Lost in Yonkers (film)

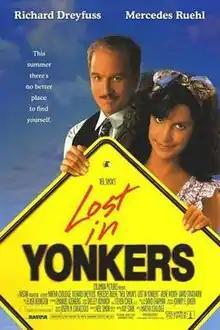
Theatrical release poster

Lost in Yonkers is a 1993 American film adaptation of Neil Simon's 1991 Pulitzer Prize-winning play of the same name, directed by Martha Coolidge. It stars Irene Worth, Mercedes Ruehl, and Richard Dreyfuss. It was the first theatrical feature film to be edited on Avid Media Composer. It was the last film to use the 1981–1993 Columbia Pictures logo.